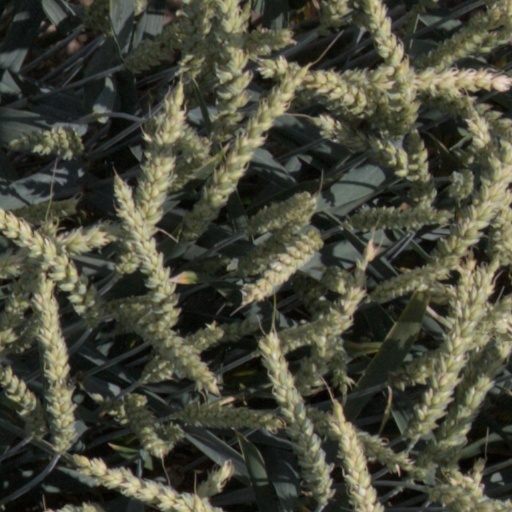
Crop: wheat